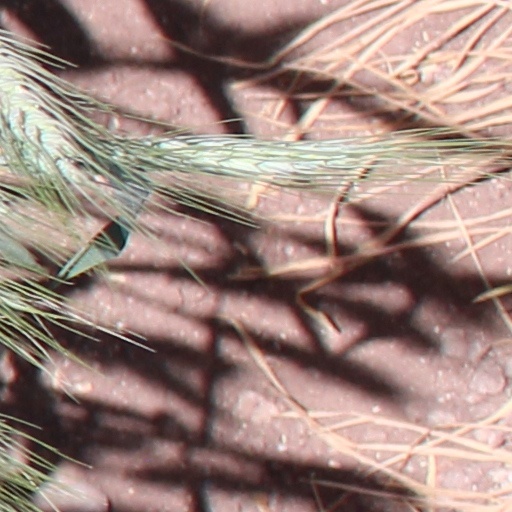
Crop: wheat